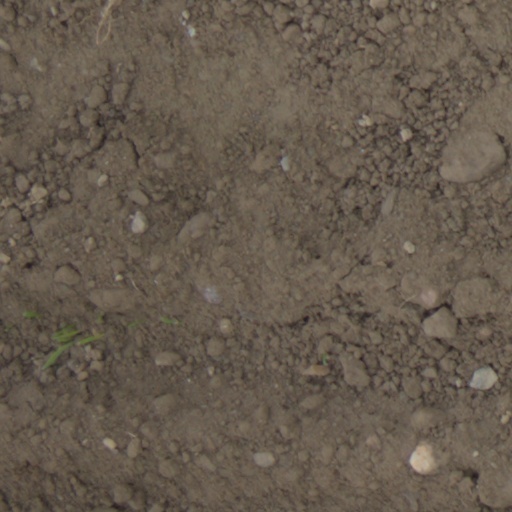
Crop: wheat